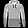
Label: Pullover